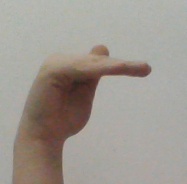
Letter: khaa